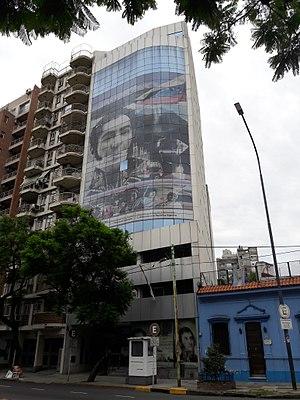
Voici les représentations diplomatiques du Venezuela à l'étranger: